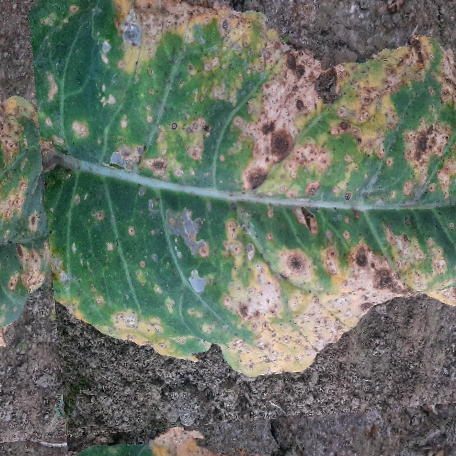
Label: Downy Mildew